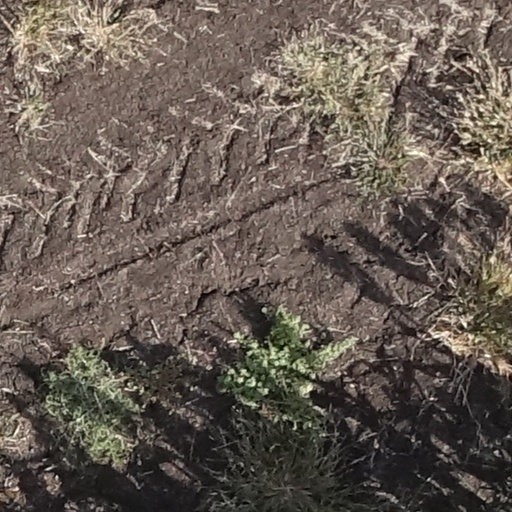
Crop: sorghum